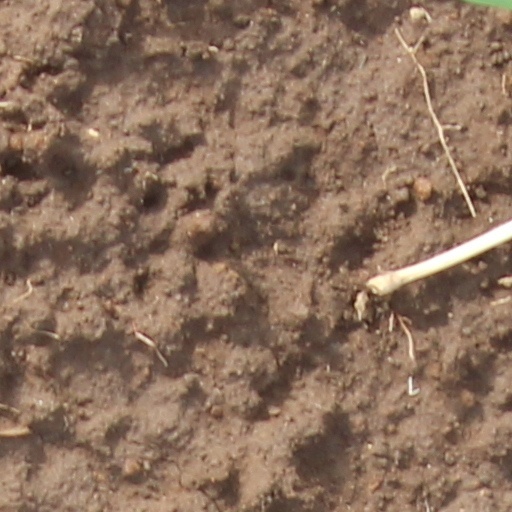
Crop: wheat